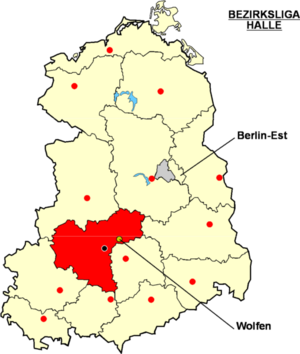
Localisation de Wolfen dans la ""Bezriksliga Halle"" Catégorie:Logo de clubs de football - Allemagne"
Le FC Grün-Weiss Wolfen est un club allemand de football, localisé dans la petite ville Wolfen, dans la Saxe-Anhalt.